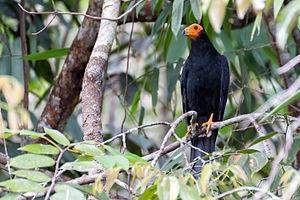
Le Caracara noir est une espèce de rapaces de la famille des falconidés. C'est la seule espèce du genre Daptrius. D'après le Congrès ornithologique international, c'est une espèce monotypique.